Ignaz Moscheles

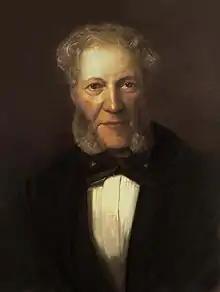
Moscheles, from a portrait by his son Felix Moscheles,

Isaac Ignaz Moscheles (23 May 179410 March 1870) was a Bohemian piano virtuoso and composer. He was based initially in London and later at Leipzig, where he joined his friend and sometime pupil Felix Mendelssohn as professor of piano in the Conservatory.